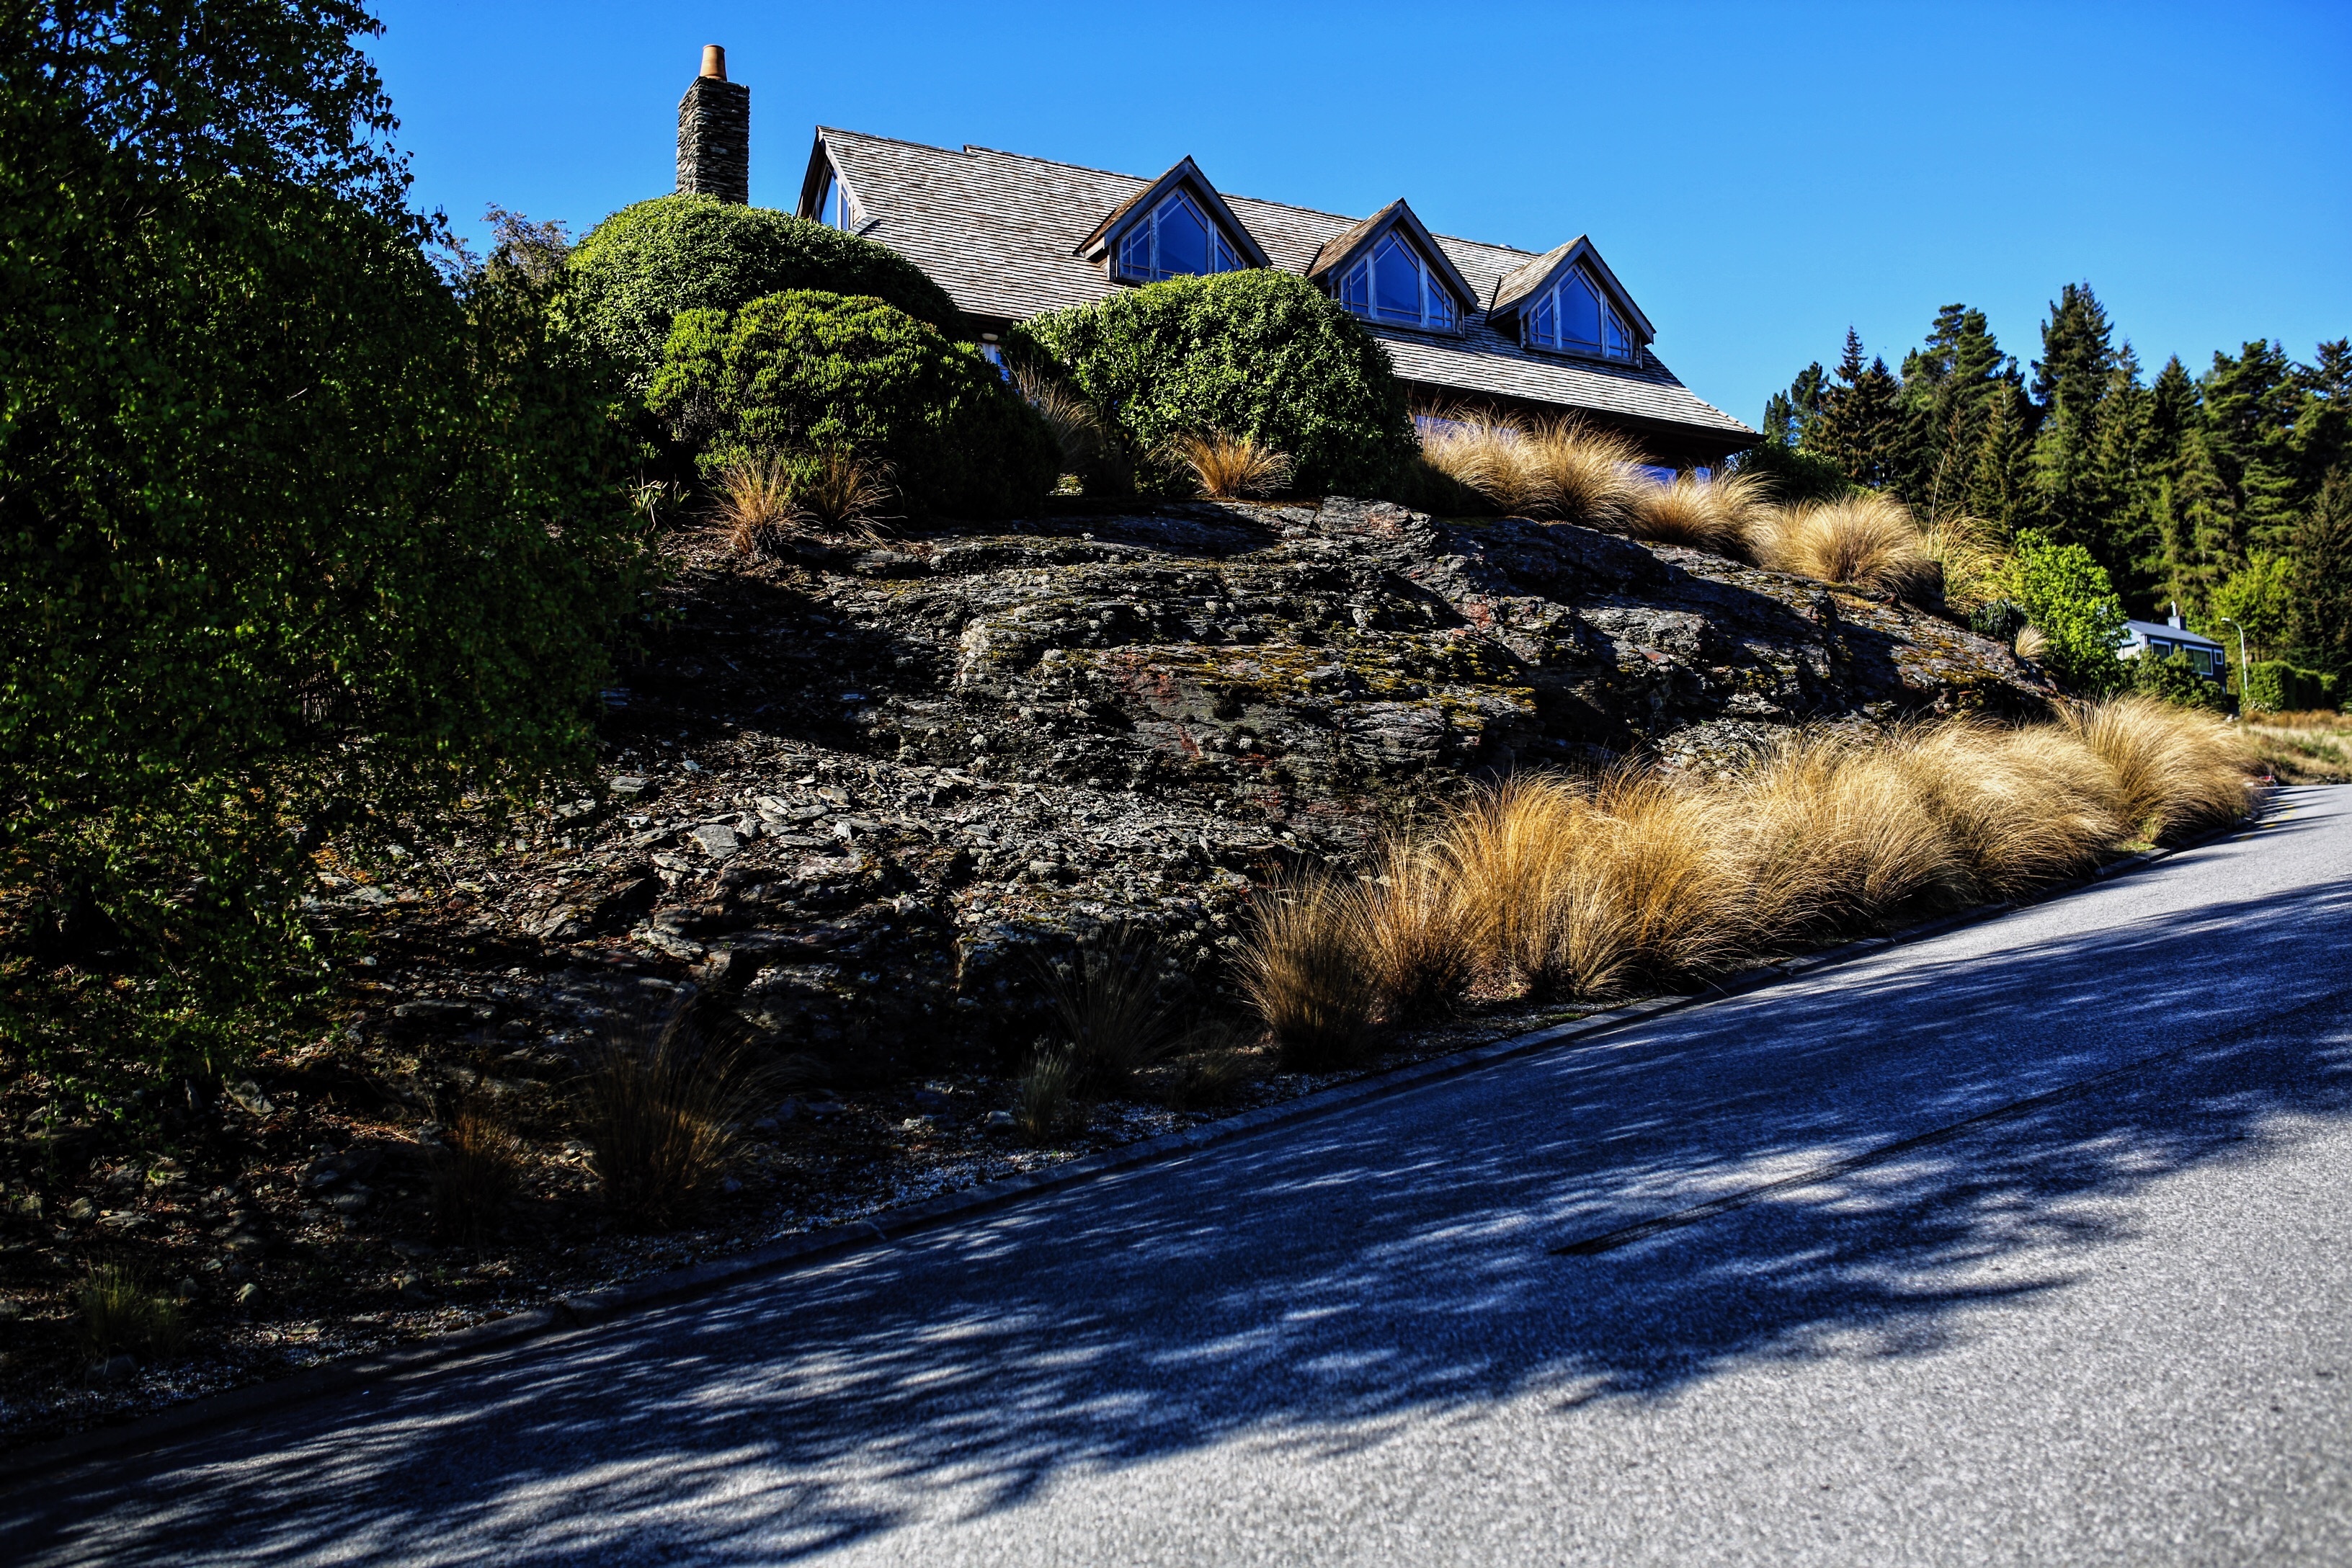
landscape, sea, coast, tree, water, rock, mountain, hill, river, reflection, terrain, waterway, new zealand, small town, rural area, queenstown new zealand